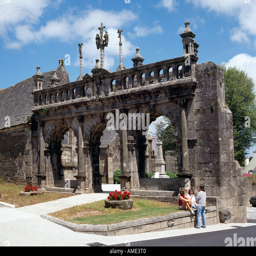
people seated on a low wall in front of the fine triple triumphal arch decorated with capitals and surmounted